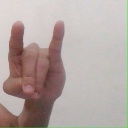
अक्षर: च